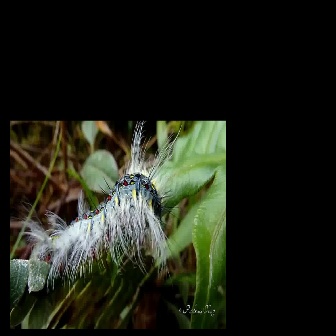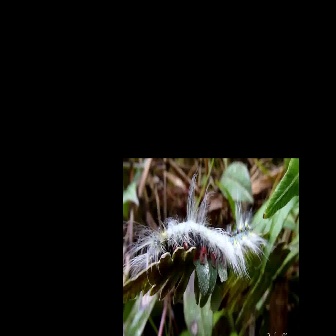
  Please identify the target specified by the bounding box [10,120,187,298] in the first image and locate it in the second image. Return the coordinates in [x_min,y_min,x_max,y_max] format.
Answer: [123,165,277,319]